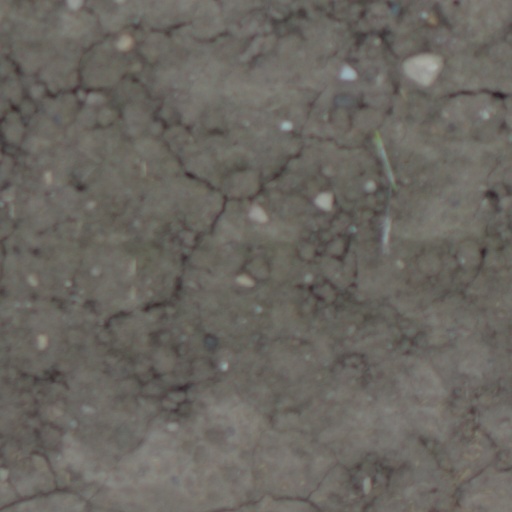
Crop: wheat